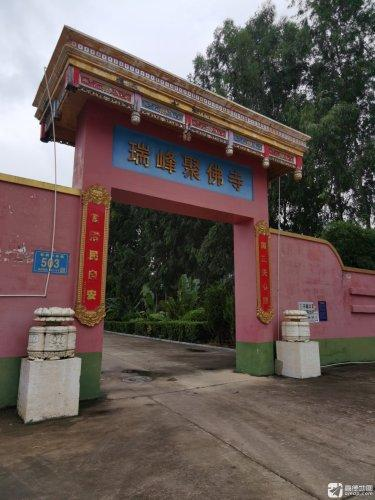
地标名称：瑞峰聚佛寺
所在城市：莆田市·涵江区